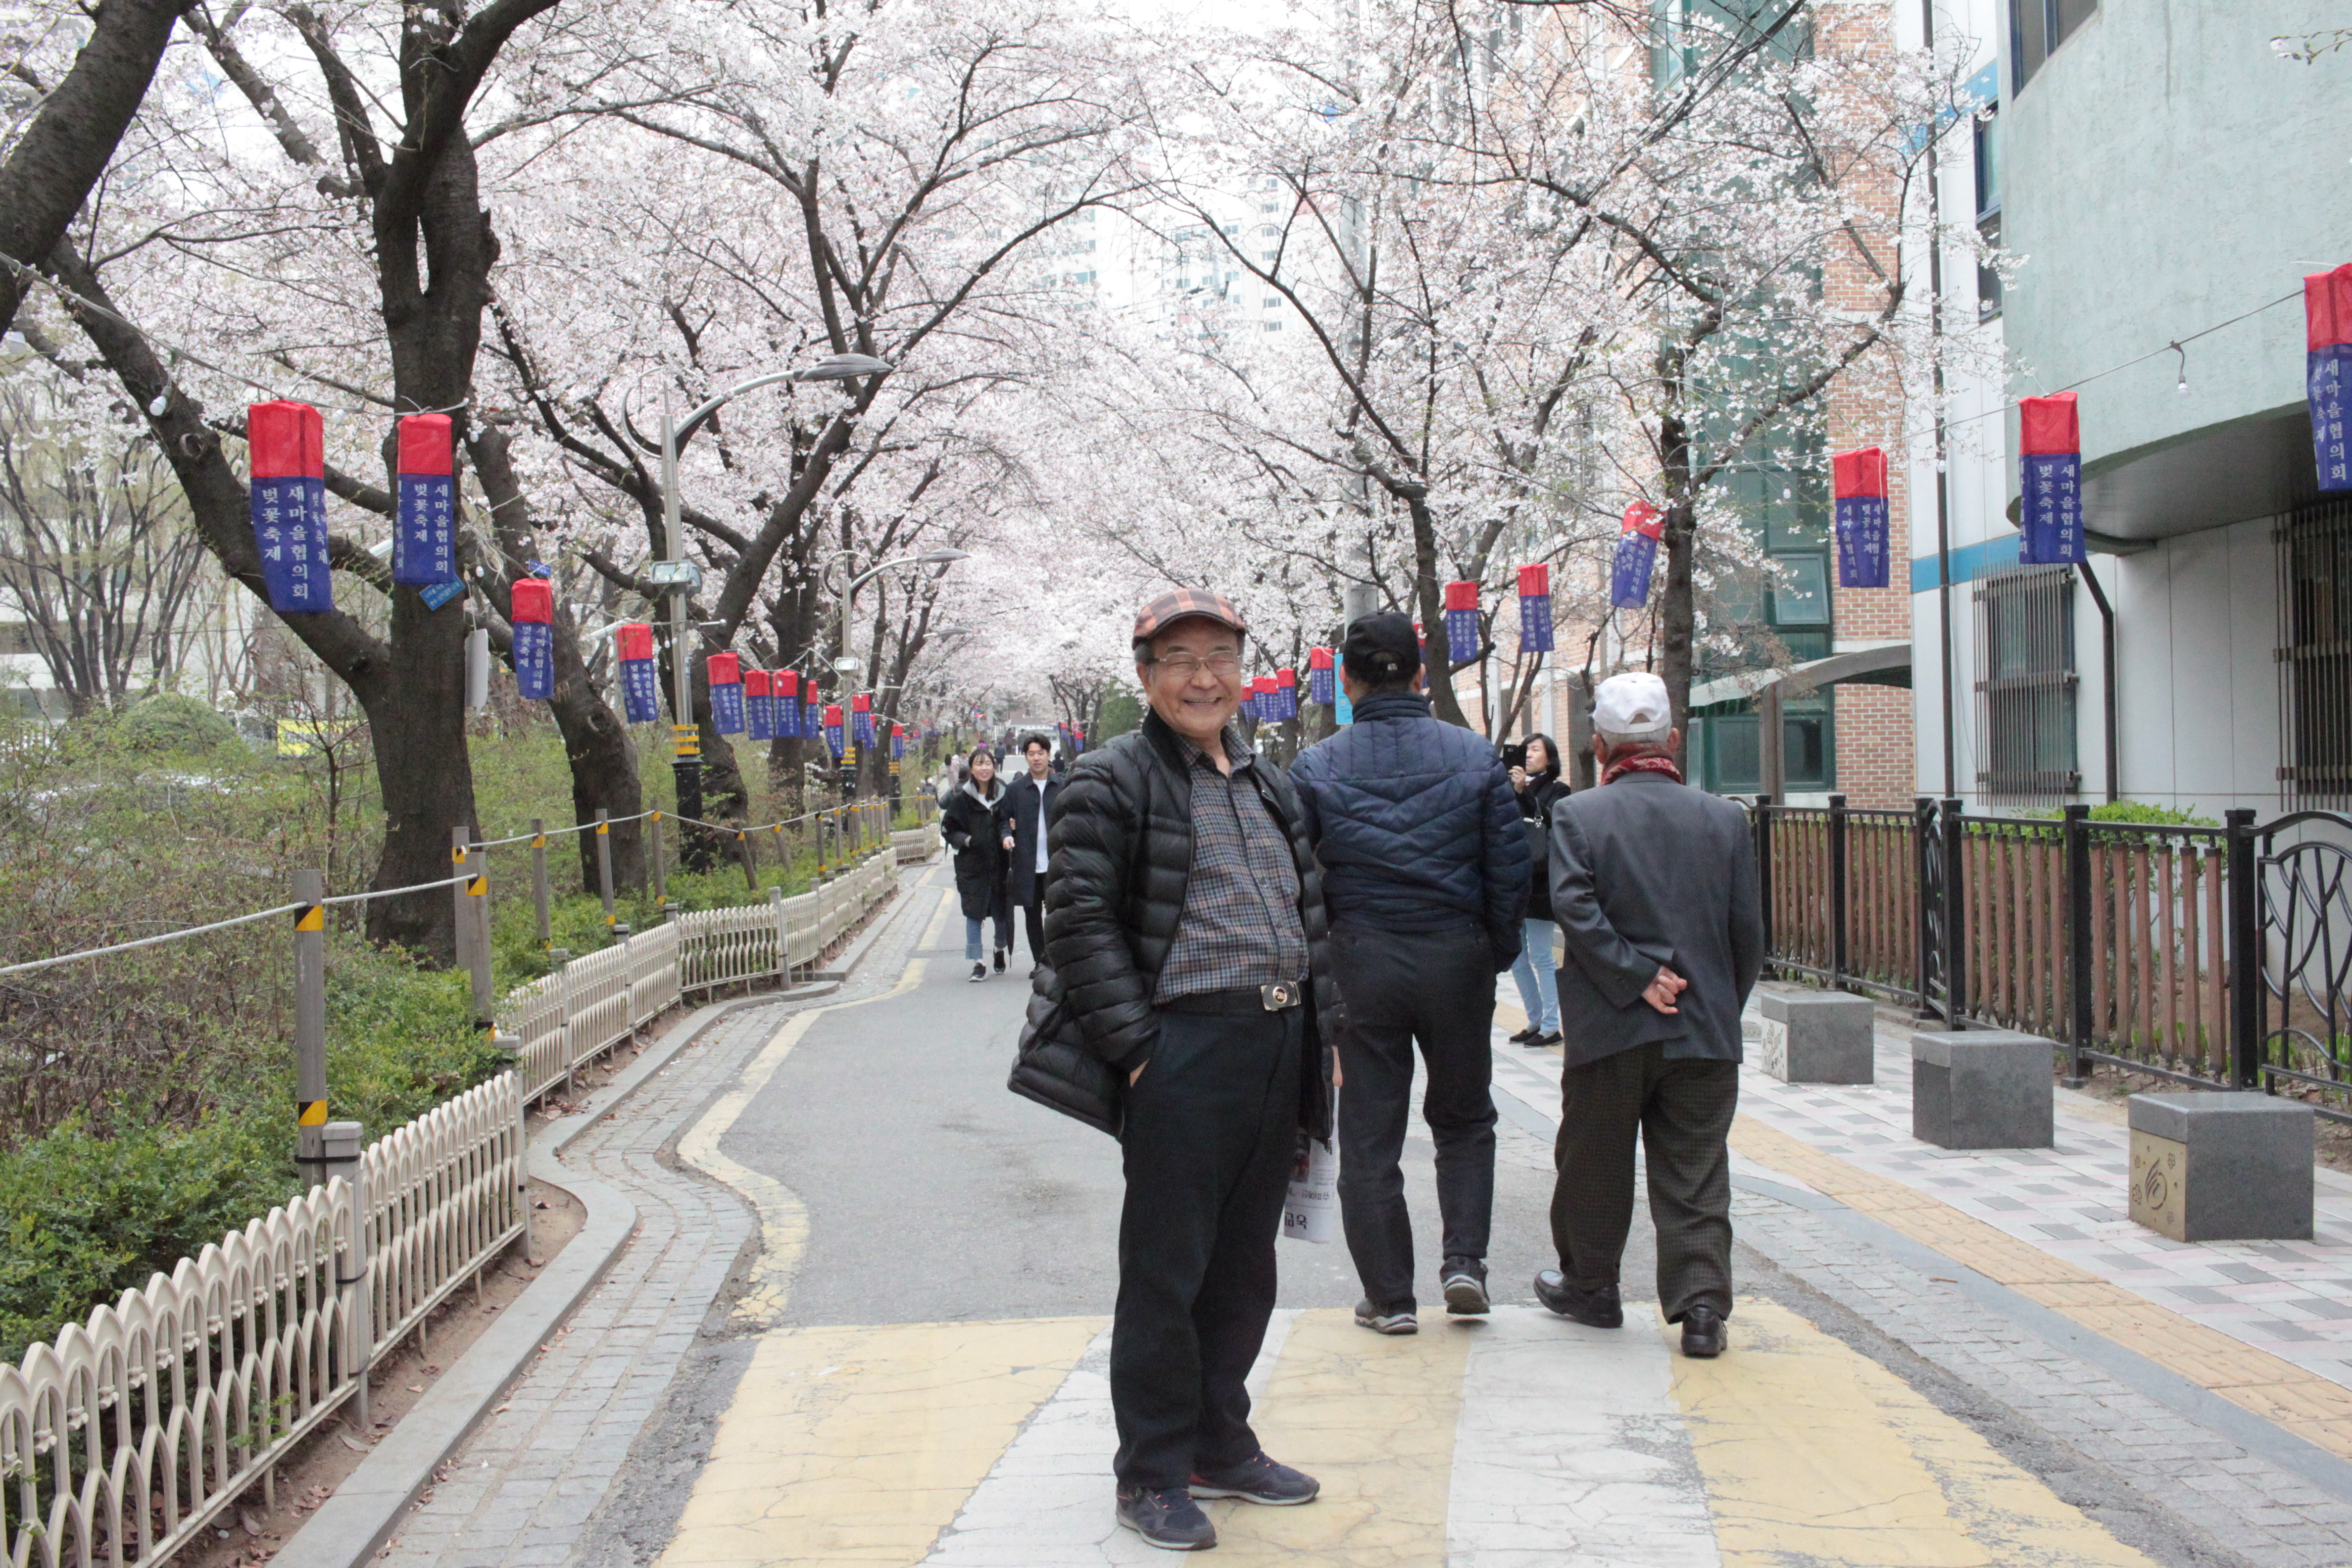
natural, pedestrian, public space, spring, walking, sidewalk, tree, plant, street, thoroughfare, flower, city, leisure, blossom, tourism